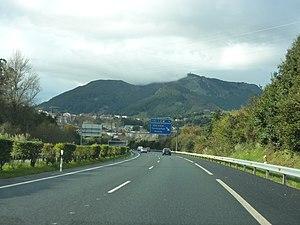
L'autoroute A-67 appelée aussi Autovía Cantabria-Meseta ou Autovía de la Meseta est une autoroute qui relie Palencia à Santander dans la communauté de Cantabrie.
L’Autovía del Cantábrico A-8 est une autoroute qui longe la côte nord espagnole. Elle relie la France à la Galice en passant par le Pays Basque, la Cantabrie et les Asturies.